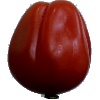
Label: tomato_heart